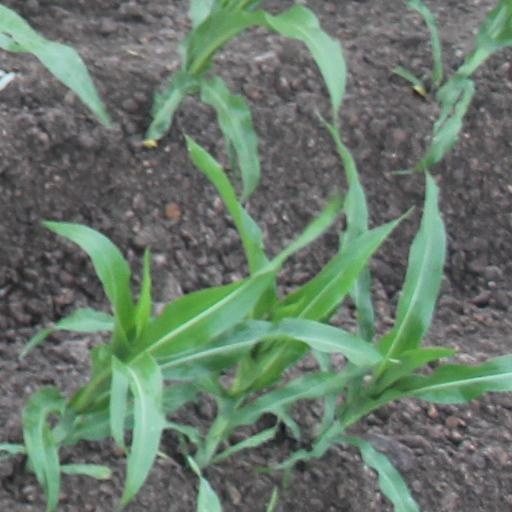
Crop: maize; corn